Kushok Bakula Rimpochee Airport

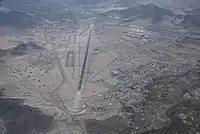
Aerial view of the airport. At 10,682 feet, it is the highest airport in India.

In 2019, the Airports Authority of India planned to construct a new passenger terminal beside the current terminal at a cost of to cater to increasing traffic. It would be equipped with all modern and essential passenger-friendly facilities, will have 18 check-in counters, in-line baggage handling system and would be capable of serving 2 million passengers per annum. Construction of the new terminal began in February 2019 and was expected to be completed by 2023. It is now slated to be completed by October 2025.